Motion City Soundtrack

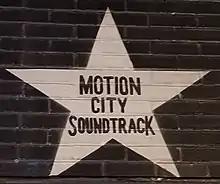
Motion City Soundtrack's star on the outside mural of the Minneapolis nightclub First Avenue

Most of Motion City Soundtrack's lyrical content was written by lead vocalist, Justin Pierre. This material was largely affected by his personal life and past experiences. Songs came about in myriad ways. Many times, the band would write music first that Pierre would set words to, other times Pierre would write a song on guitar with words and bring it to the band. Pierre could often "spend hours and days and weeks and months on lyrics—sometimes they come quick, sometimes they don't come at all," he said. He noted that he had a screenwriting teacher in film school that taught him to "write what you know," but in his case, he could only write about "being a self-obsessed pessimistic sort of loser." This led him to characterize his writing as a sort of therapy for him and a vehicle to better understand the human condition.